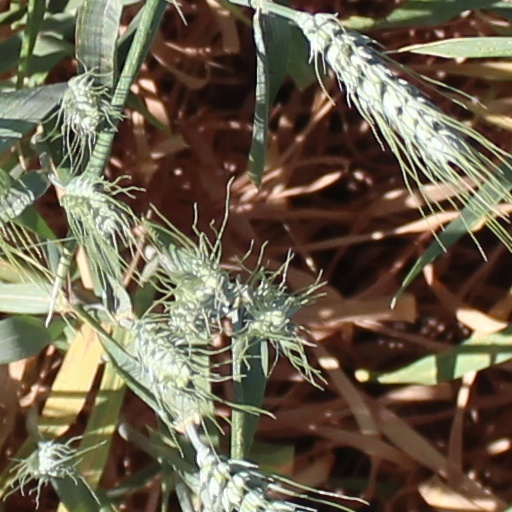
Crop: wheat